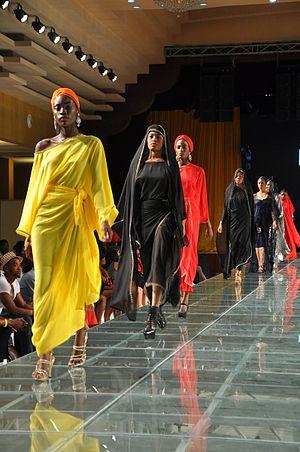
Un défilé de mode est un spectacle vivant qui consiste à présenter un par un devant un public statique les vêtements ou accessoires de mode qu'un styliste a créés et qui sont portés par des mannequins.